1991 NASCAR Winston Cup Series

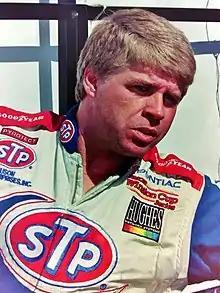
Bobby Hamilton, the 1991 Winston Cup Rookie of the Year.

The 1991 NASCAR Winston Cup Series was the 43rd of professional stock car racing in the United States and the 20th modern-era Cup Season. It began February 10 and ended November 17. Dale Earnhardt of Richard Childress Racing won his fifth Winston Cup championship at the conclusion of the season. The season was marred by the death of driver and team owner J. D. McDuffie, who was killed in a wreck at Watkins Glen.